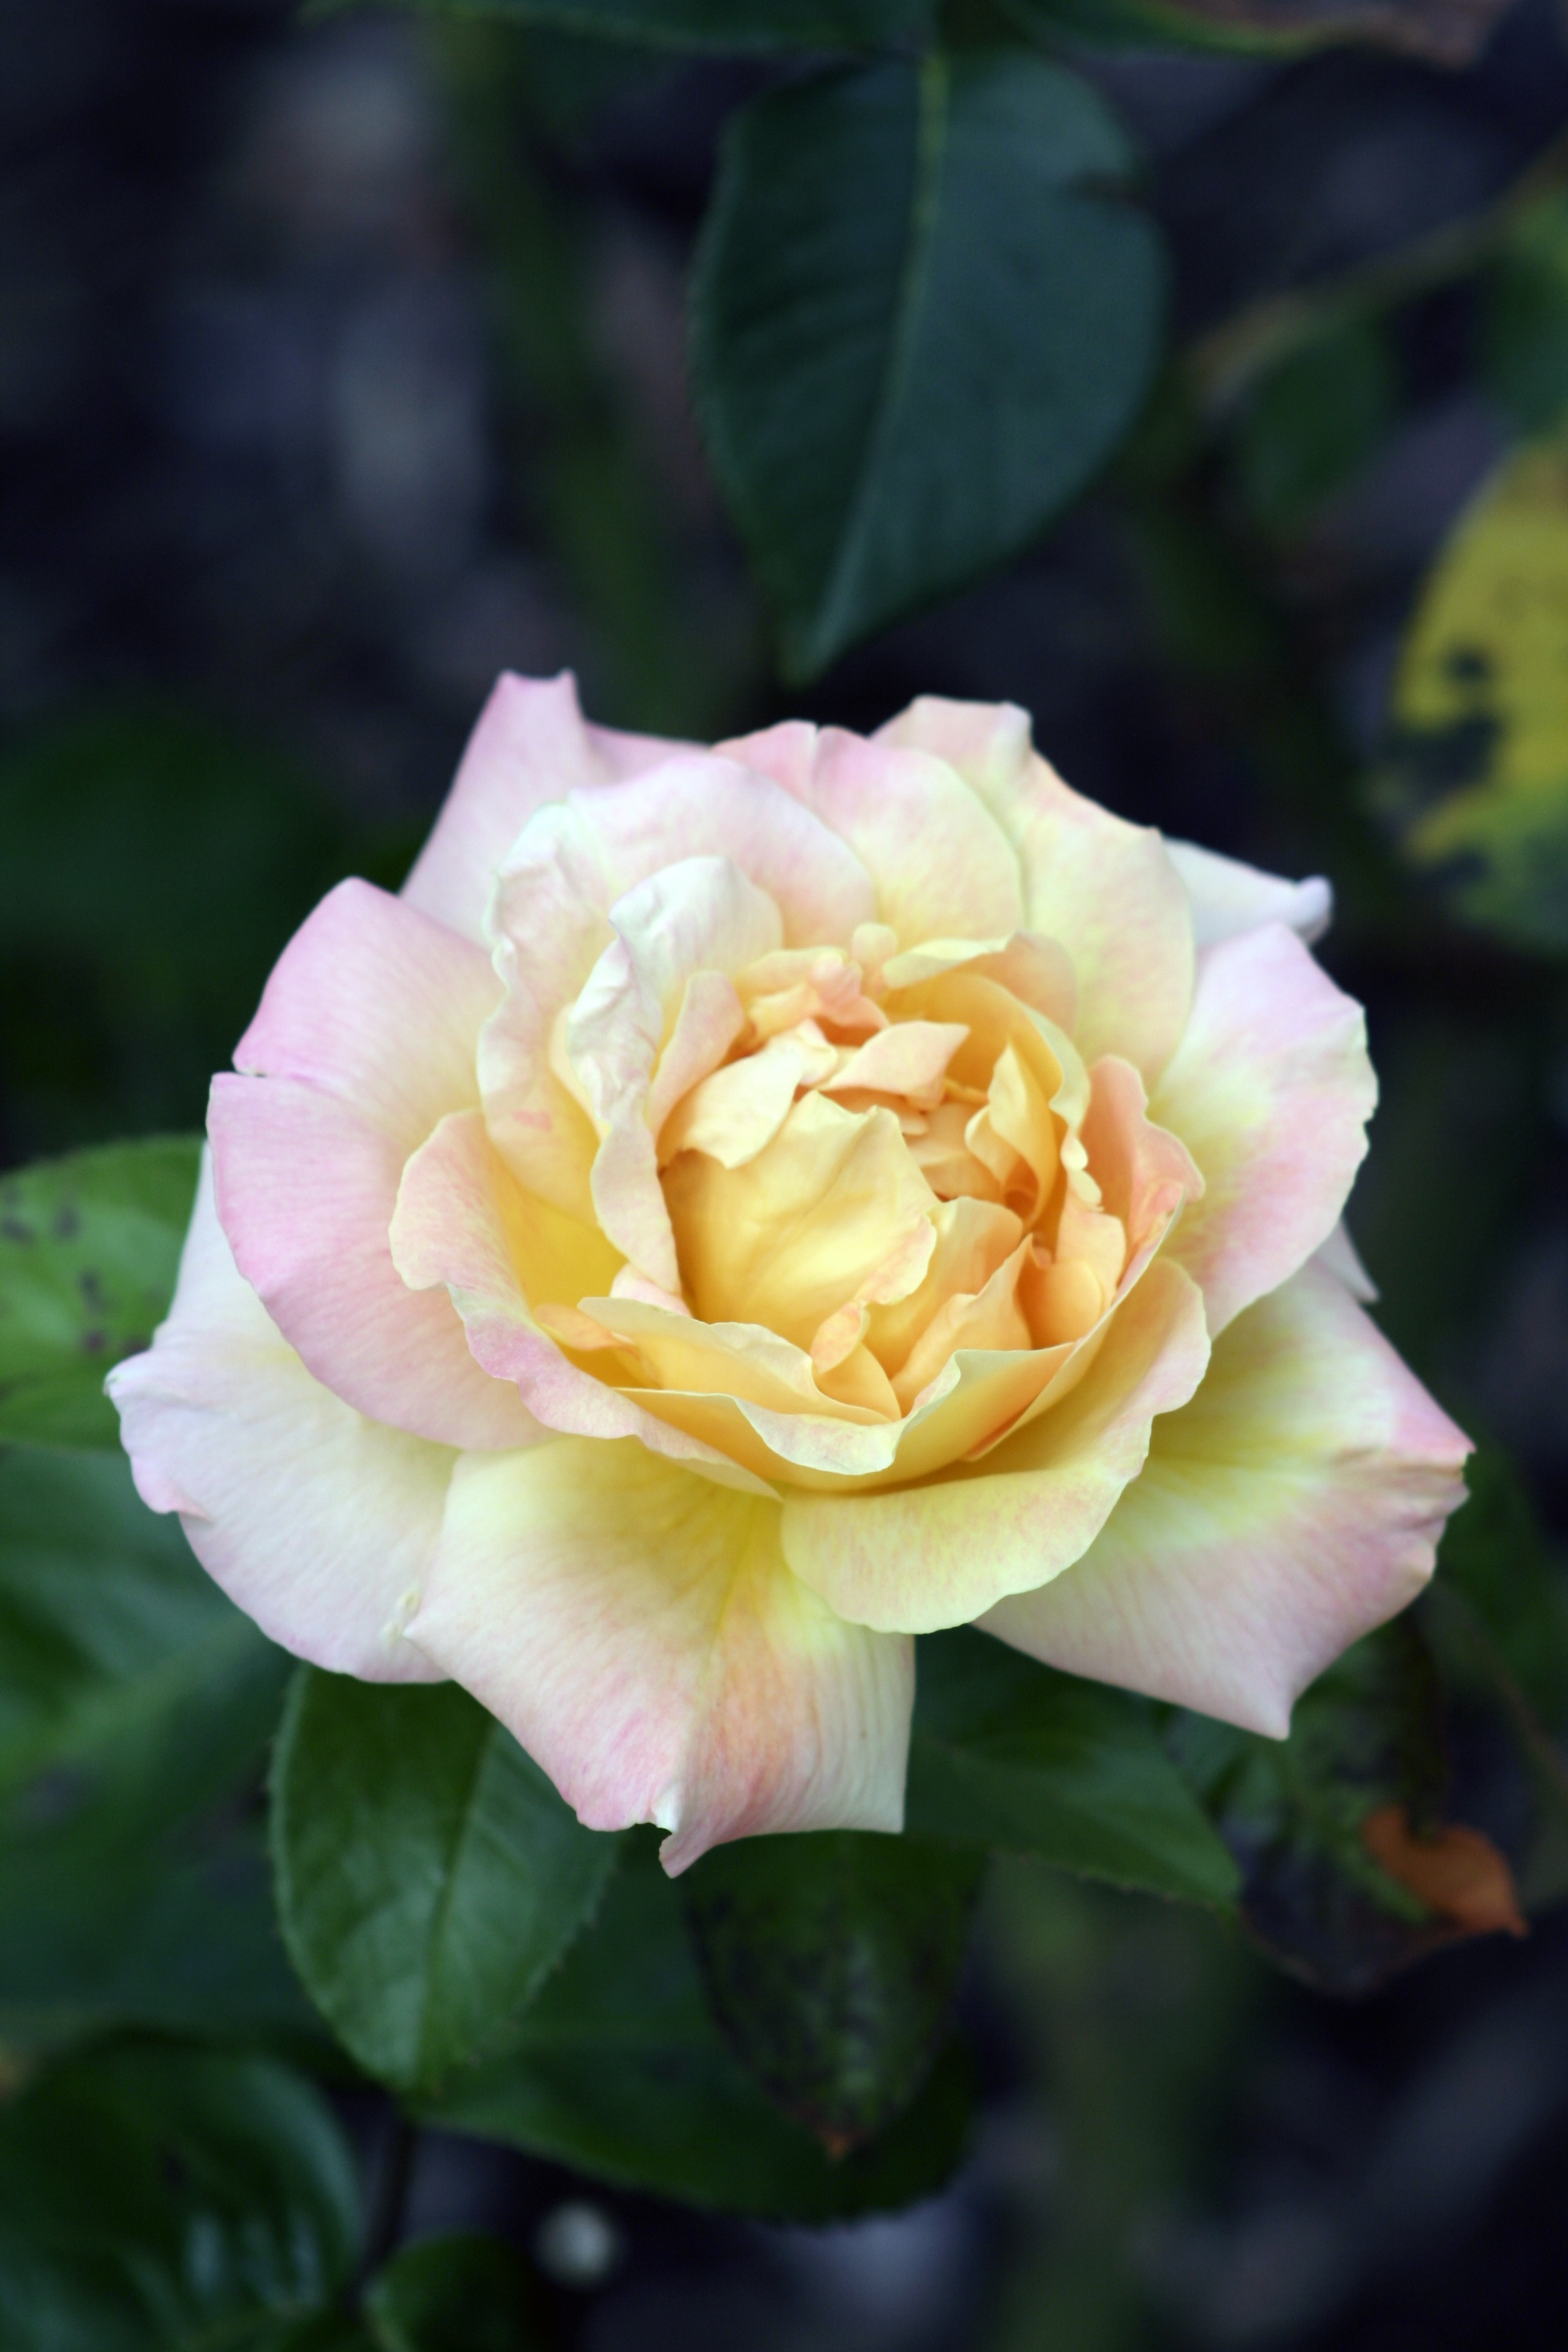
nature, plant, flower, petal, rose, yellow, flora, yellow flower, floribunda, yellow rose, flowering plant, garden roses, rose family, land plant, rosa centifolia, rose order, austrian briar